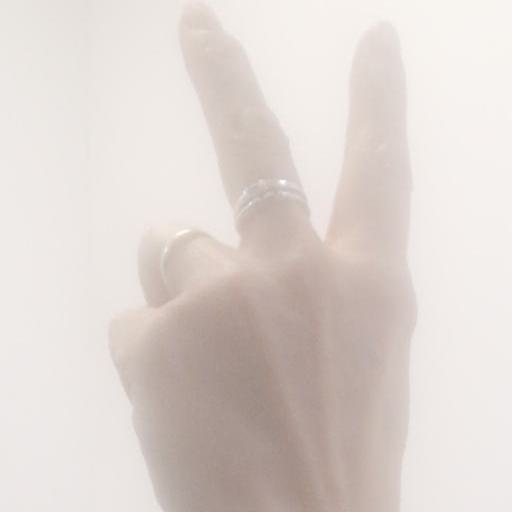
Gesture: peace_inverted